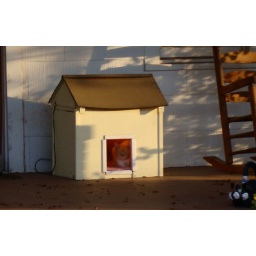
Coltrane in the (heated) cat house on the front porch.